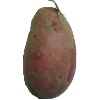
Label: Potato Red 1